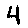
Label: 4